Benji, Zax & the Alien Prince

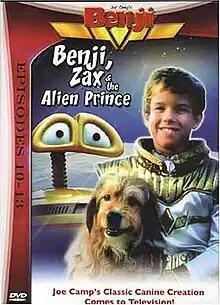
DVD cover of episodes 10–13

Benji, Zax & the Alien Prince is a live-action children's science fiction television series created by Joe Camp, the creator of the "Benji" film series. The series was produced by Hanna-Barbera Productions and Mulberry Square Productions, and it aired Saturday mornings on CBS in 1983 with repeats airing in the United States and internationally for a number of years through the 1980s. In the show, the dog Benji helps an alien prince and his droid evade various henchmen sent by a dictator to capture the prince.